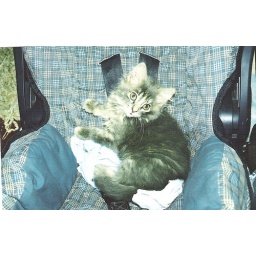
another one of her in the car seat